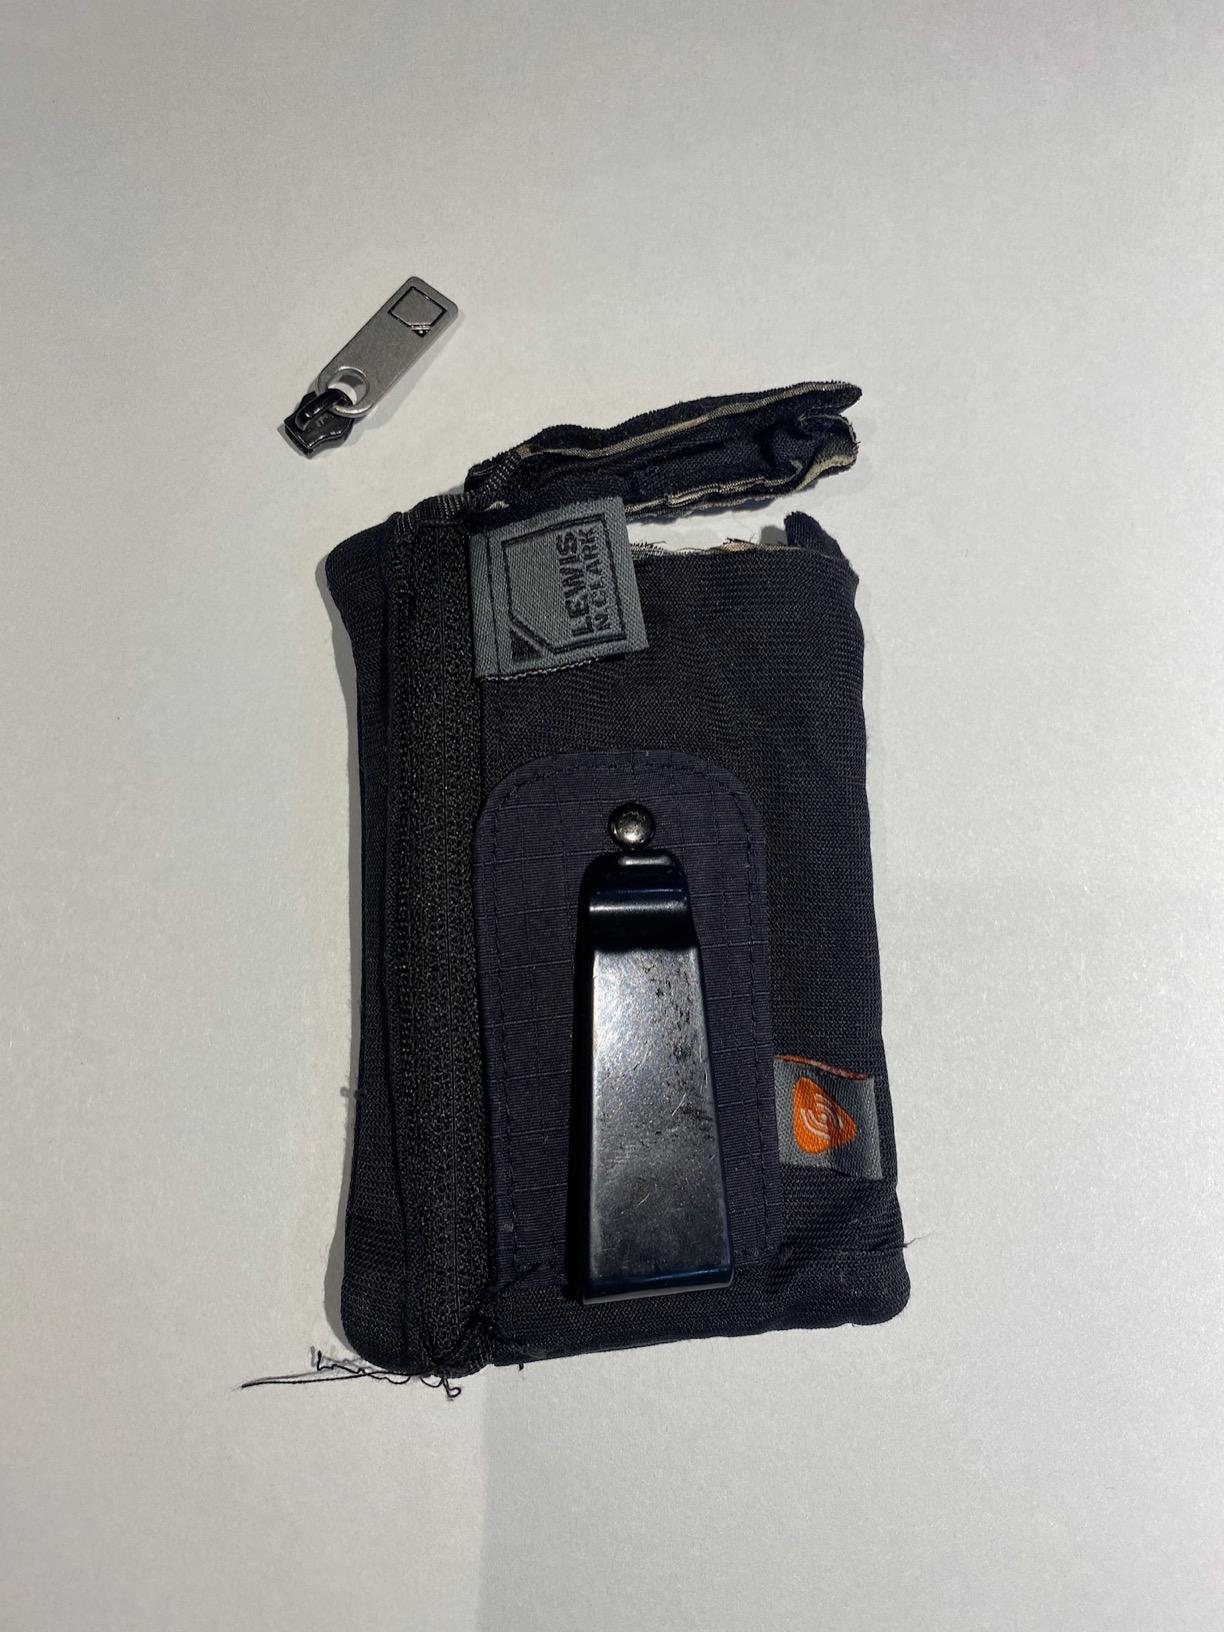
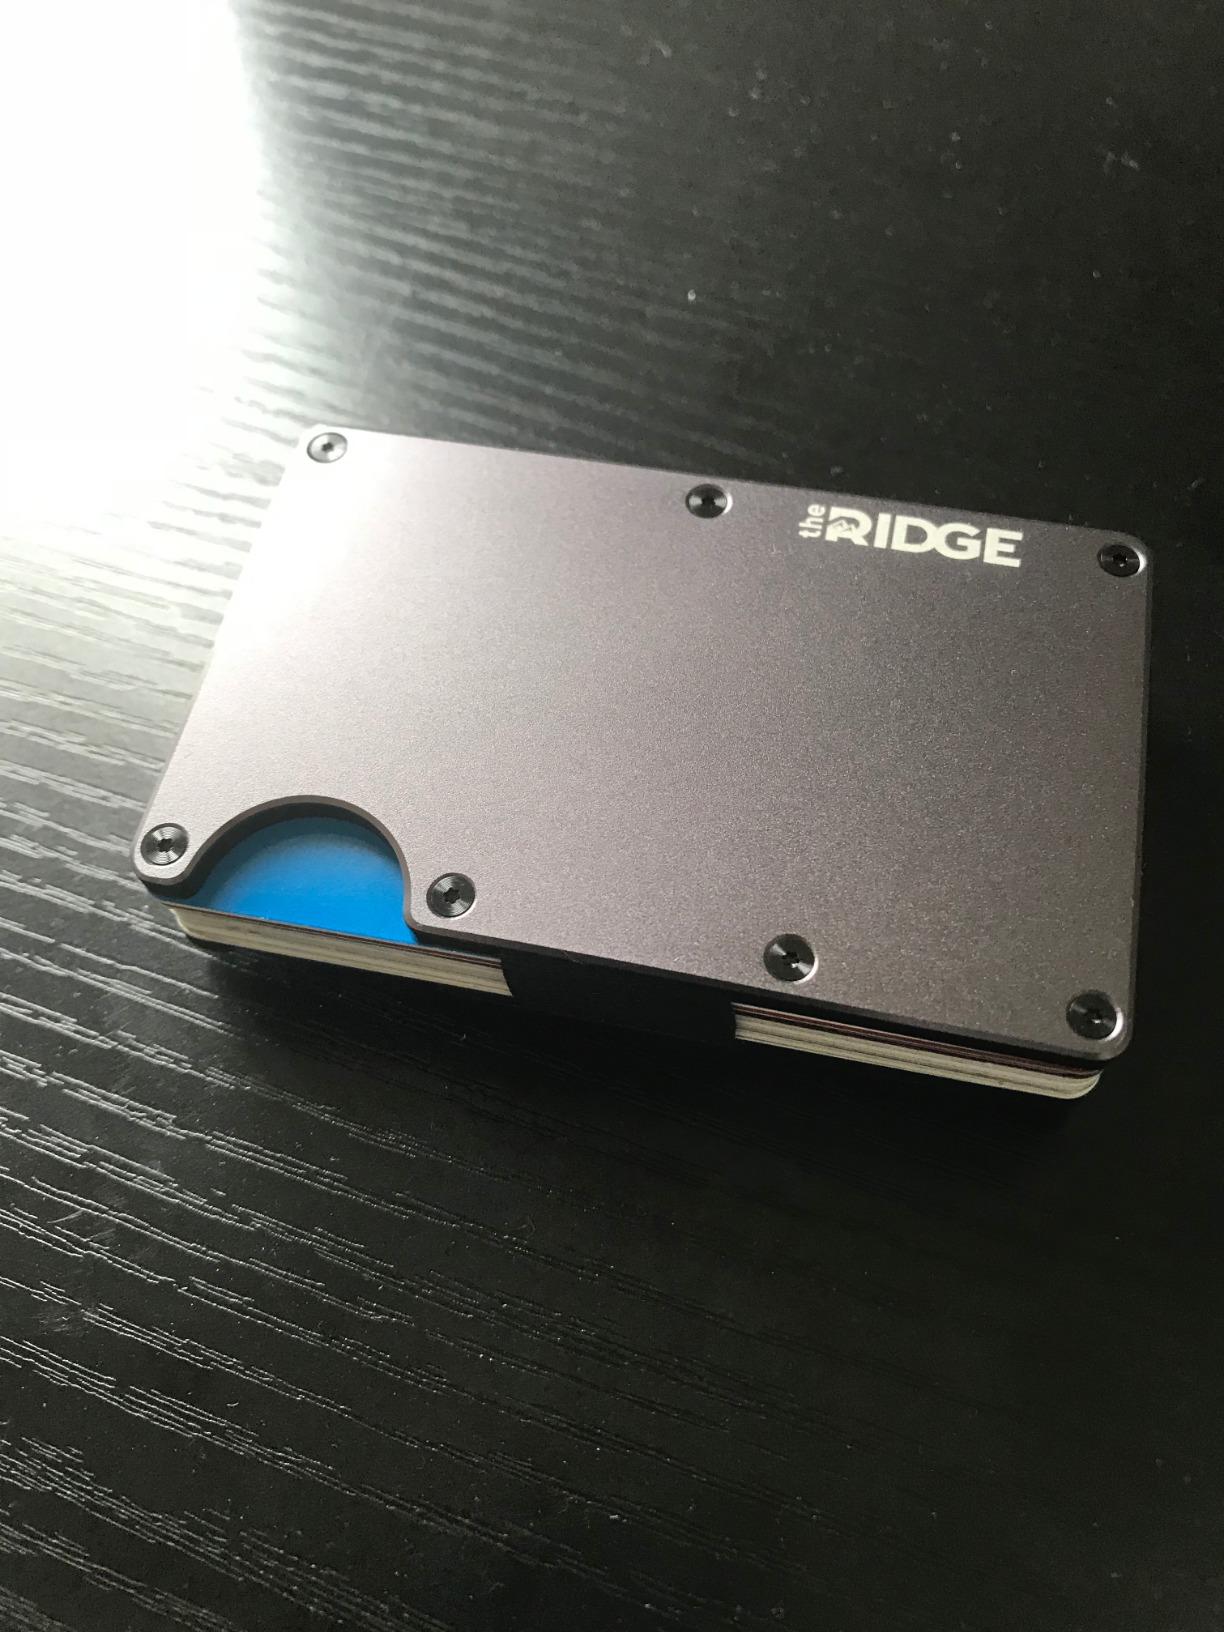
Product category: accessories_wallet
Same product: no